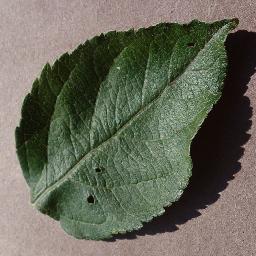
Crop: apple
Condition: healthy